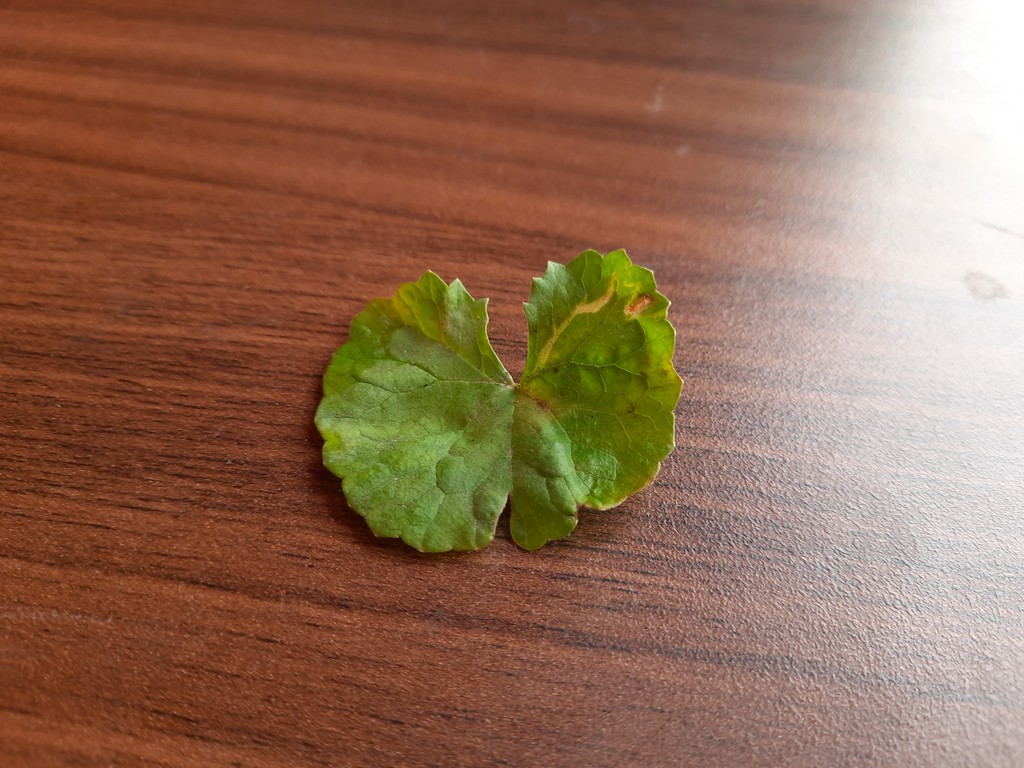
Label: Unhealthy